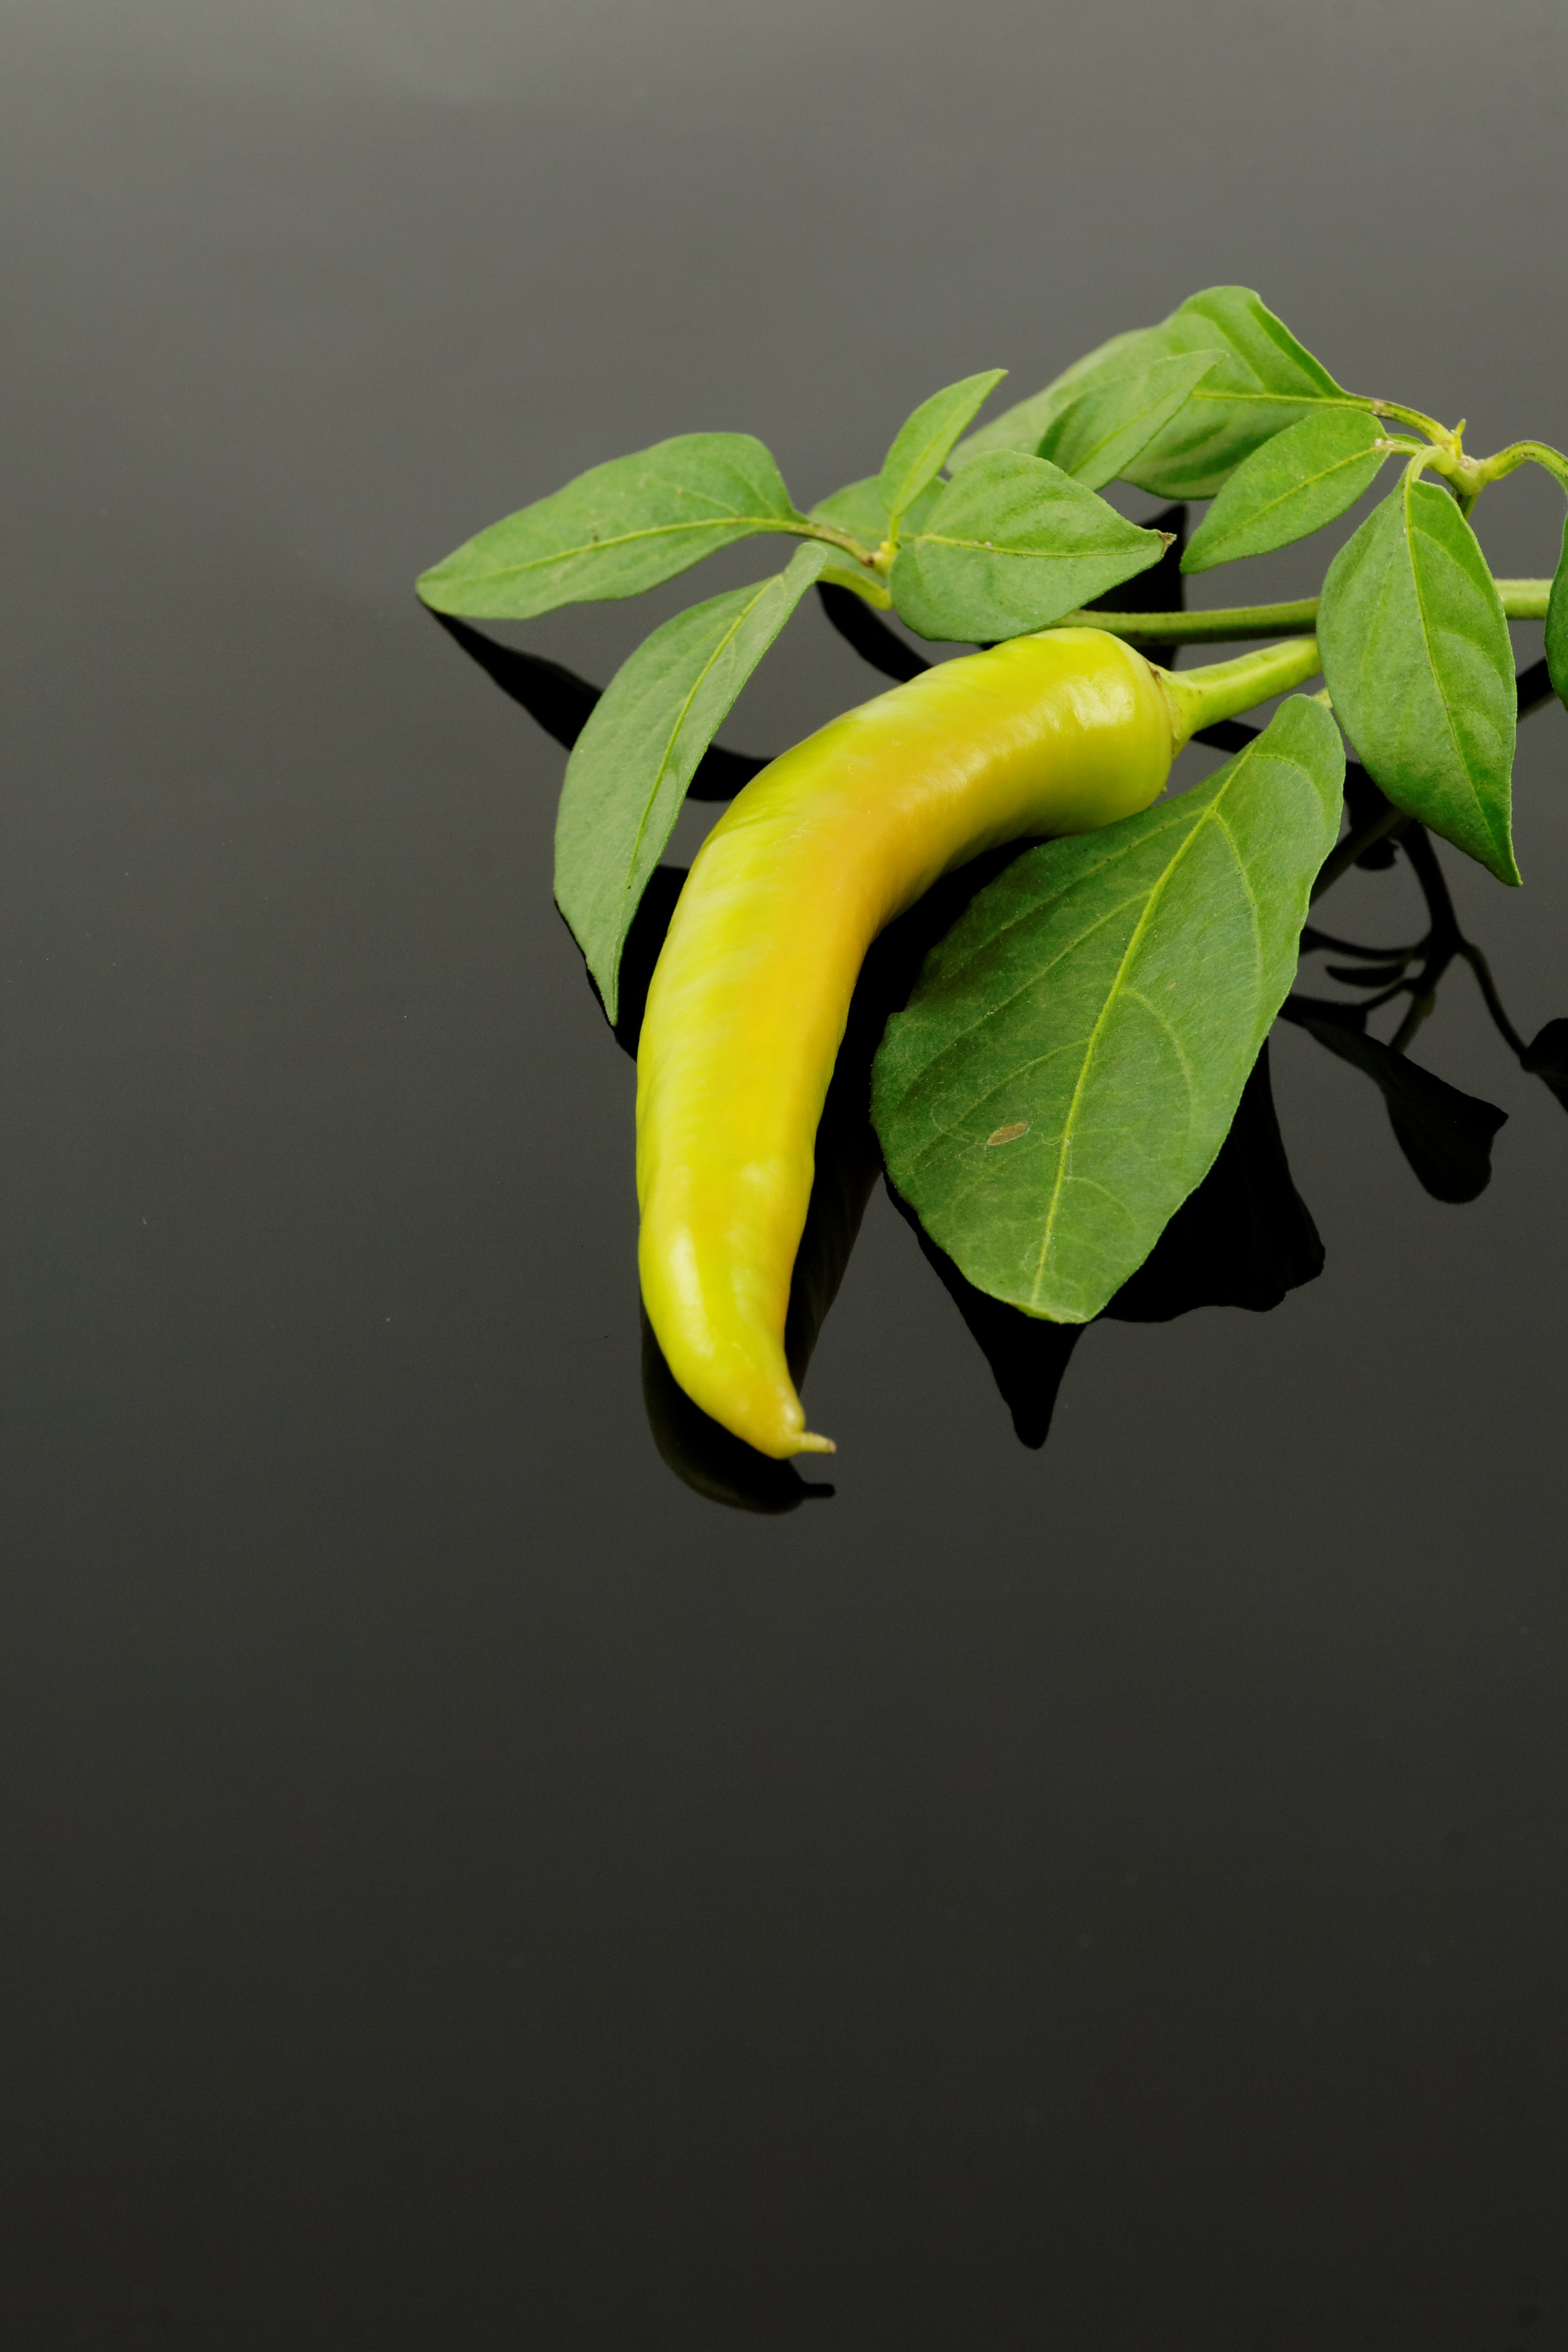
branch, sharp, plant, fruit, leaf, flower, food, green, produce, yellow, eat, flora, vegetables, paprika, citrus, arum, piquant, macro photography, flowering plant, pepperonie, land plant